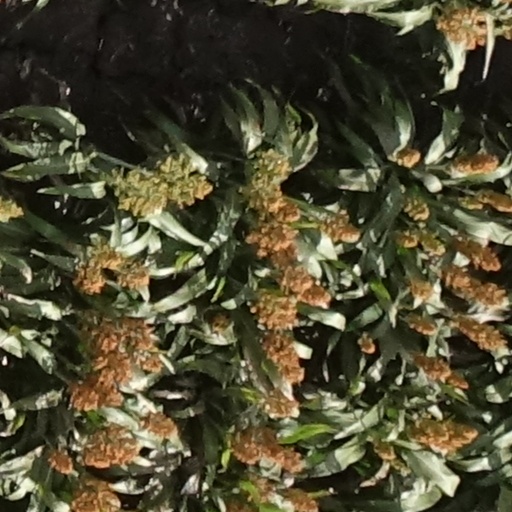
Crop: sorghum